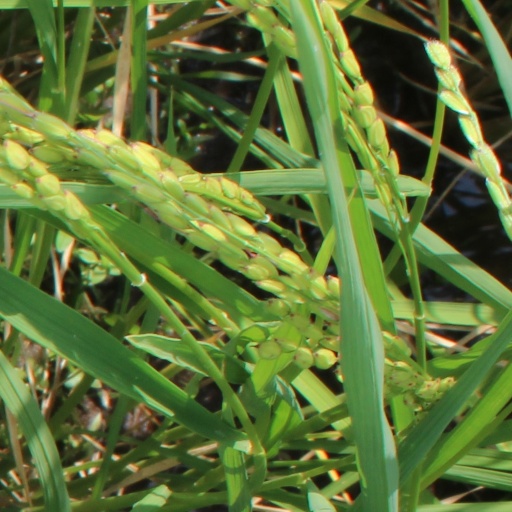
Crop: rice